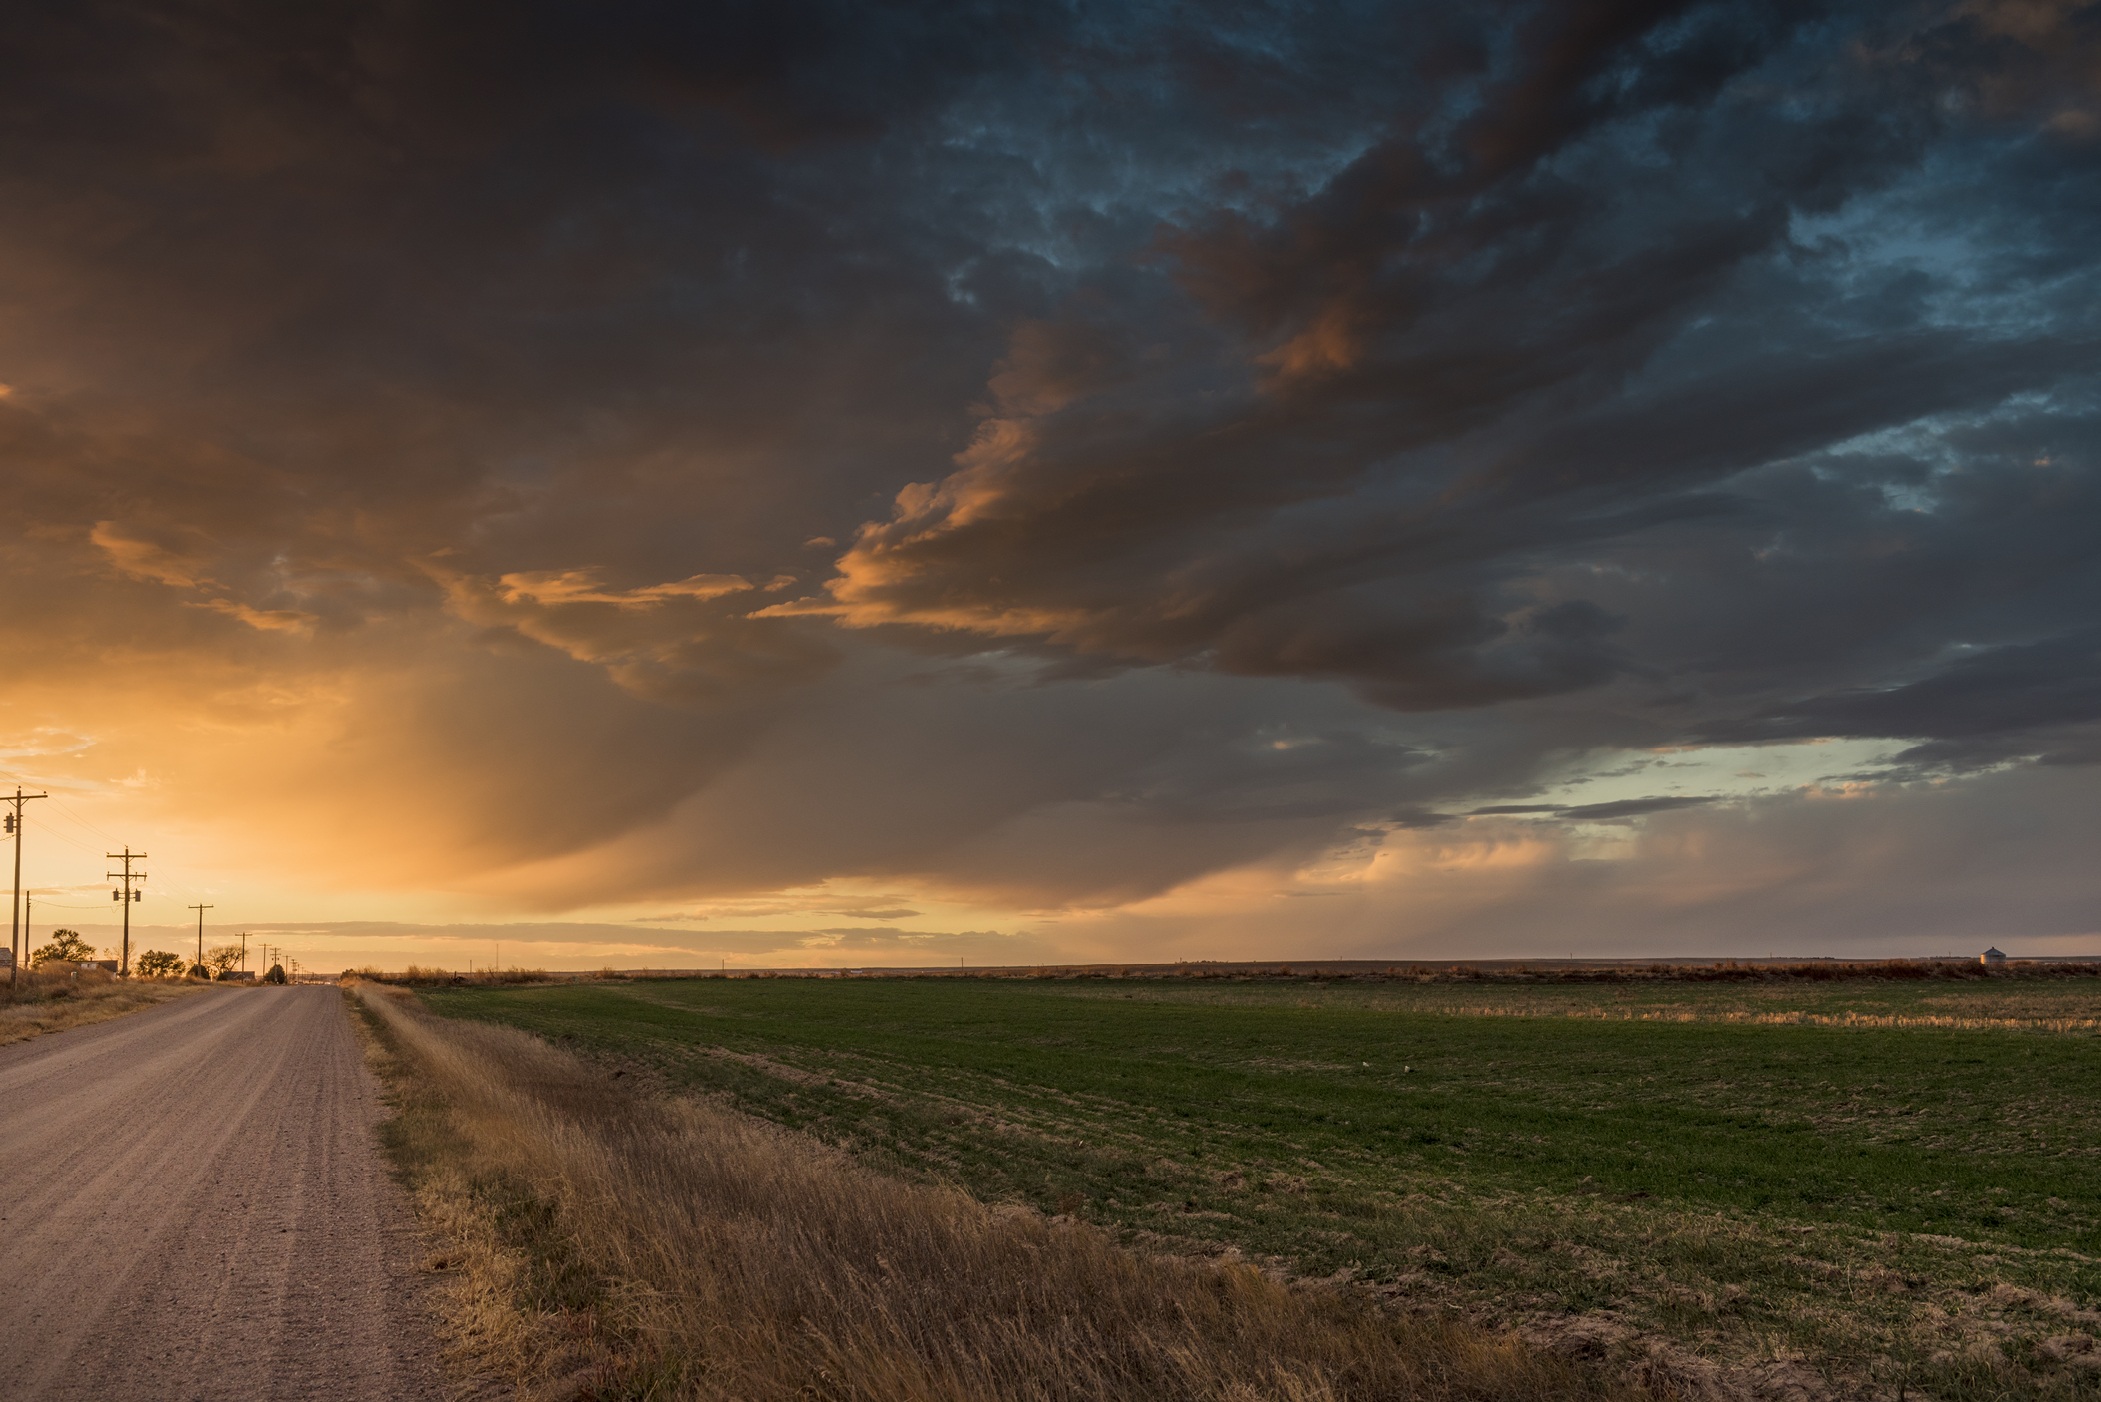
landscape, nature, grass, horizon, cloud, sky, sun, sunrise, sunset, field, farm, prairie, countryside, sunlight, morning, dawn, country, dusk, evening, twilight, rural, weather, agriculture, plain, cloudscape, trees, outdoors, outside, clouds, colorado, grassland, beautiful, silhouettes, rural area, meteorological phenomenon, tags separated by comma, atmospheric phenomenon, grass family